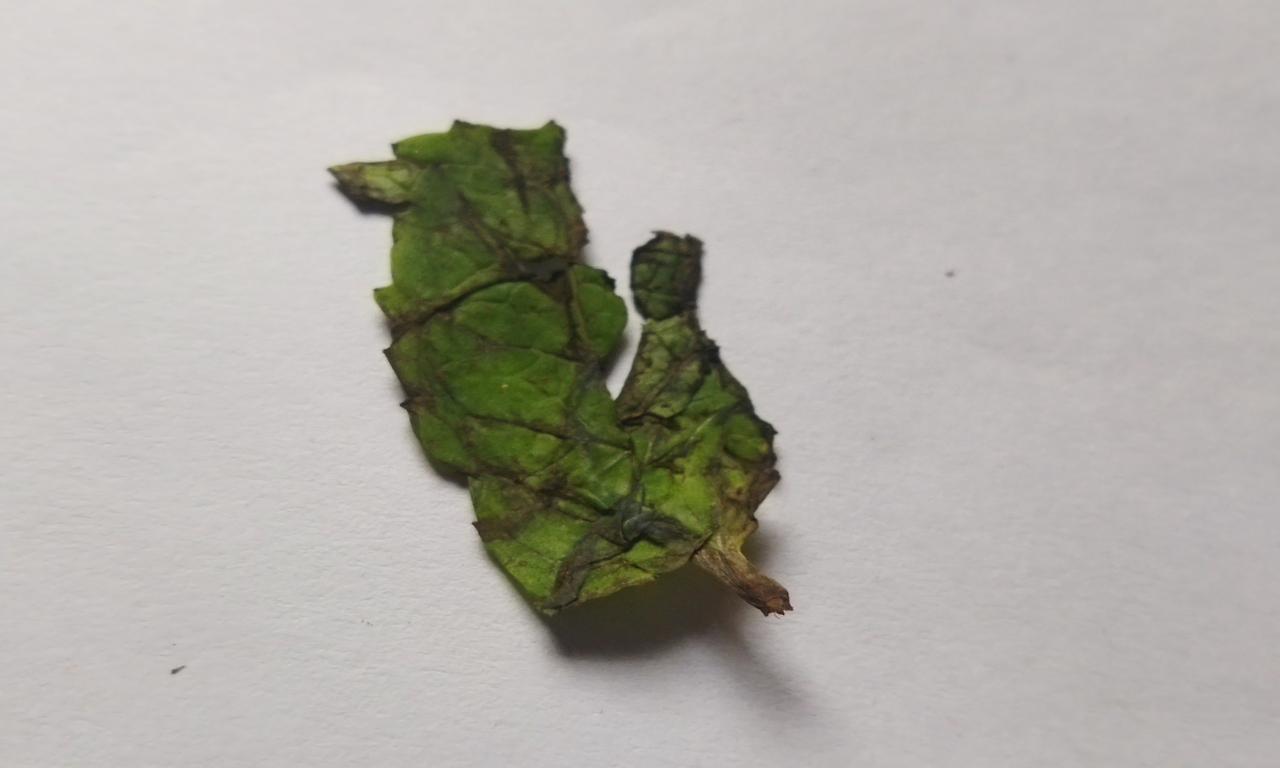
Label: Spoiled